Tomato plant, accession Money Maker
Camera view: horizontal (90 deg, fisheye); turntable rotation: 60 degrees
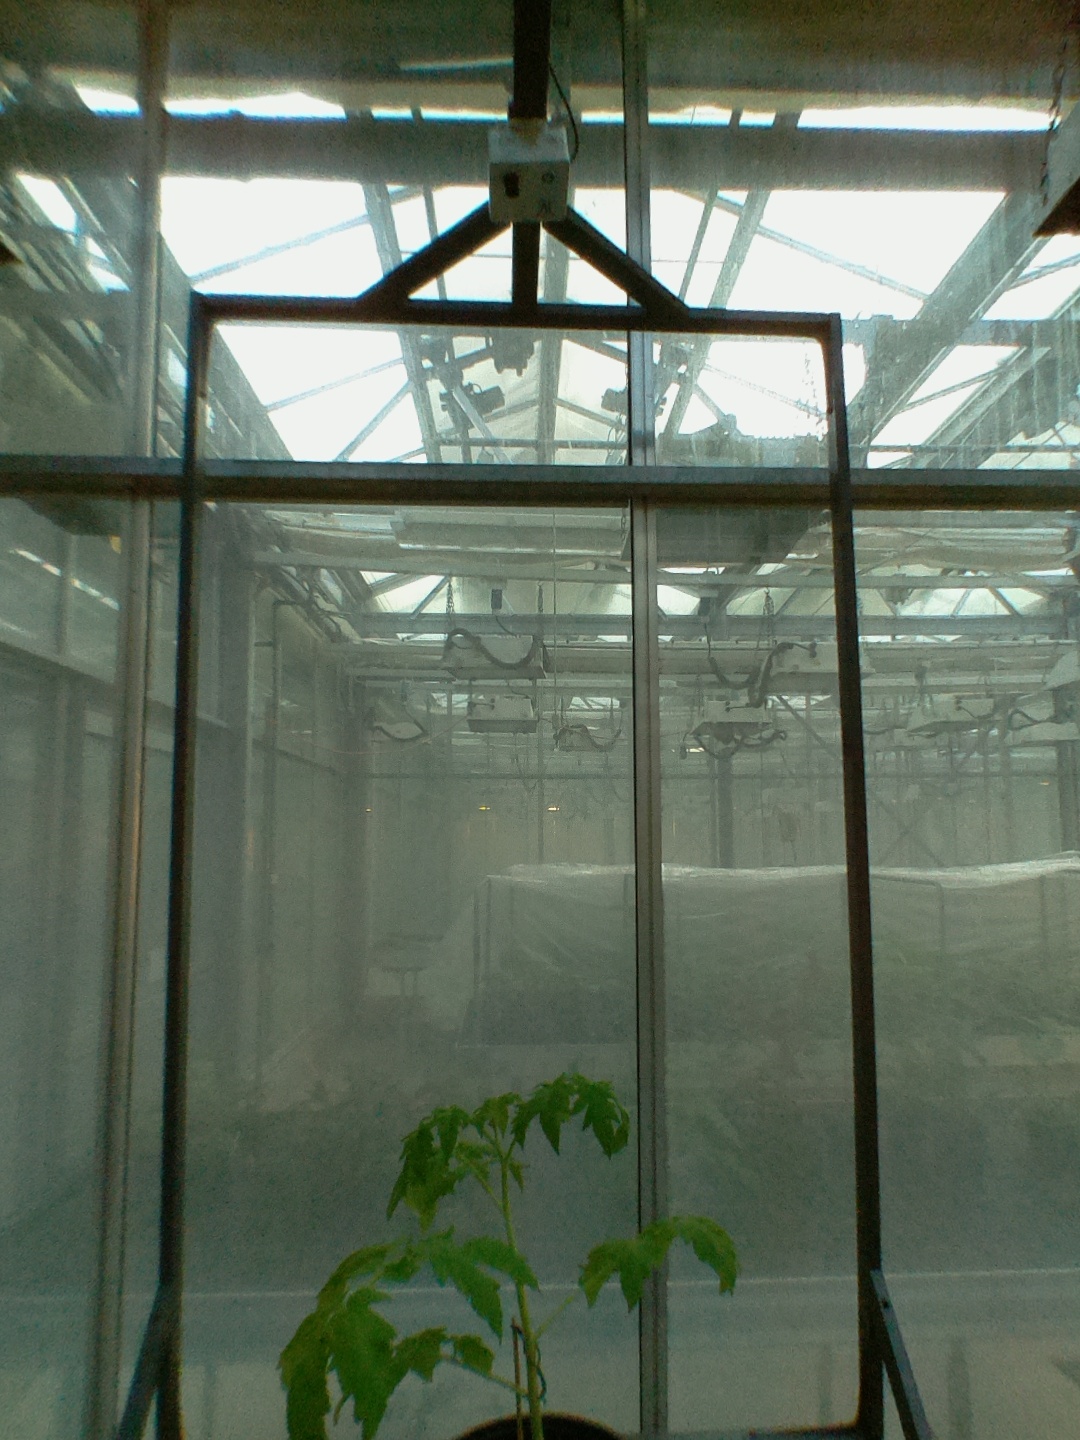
BBCH growth stage 13: 6 of true leaves visible